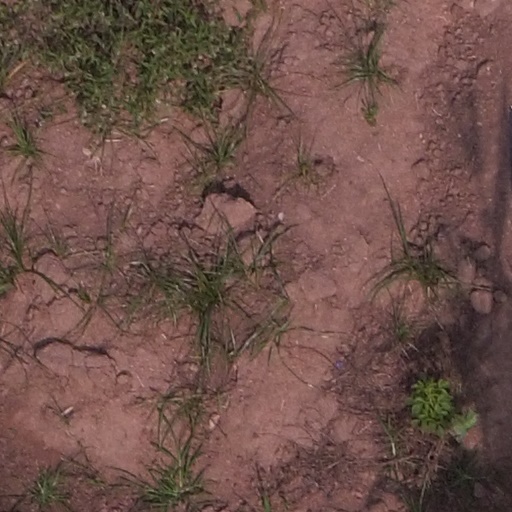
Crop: maize; corn